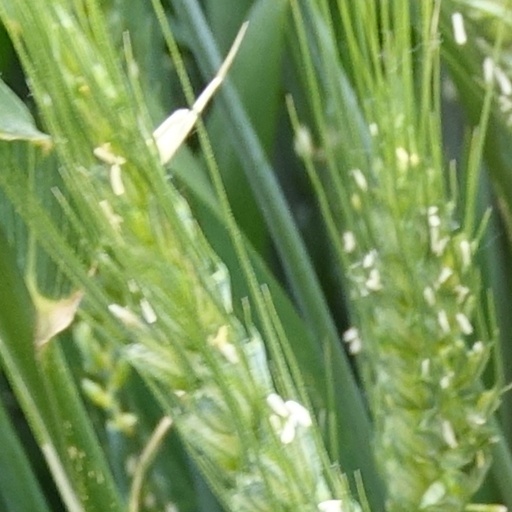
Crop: wheat